Pavel Postyshev

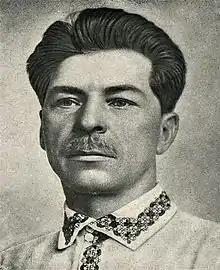
Postyshev in 1935

Pavel Petrovich Postyshev (– 26 February 1939) was a Soviet politician, state and Communist Party official and party publicist. He was a member of Joseph Stalin's inner circle, before falling victim to the Great Purge.